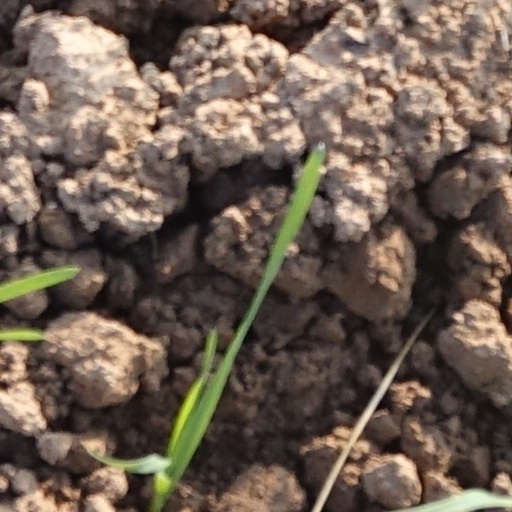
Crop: wheat